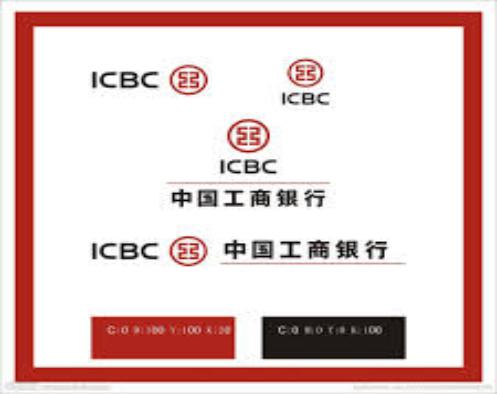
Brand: icbc-2
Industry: Others